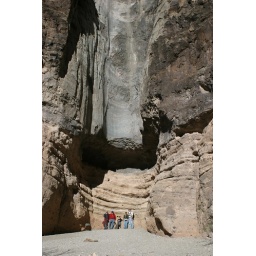
During the rainy season, rain pours from the opening above us into the river bed we're standing on.